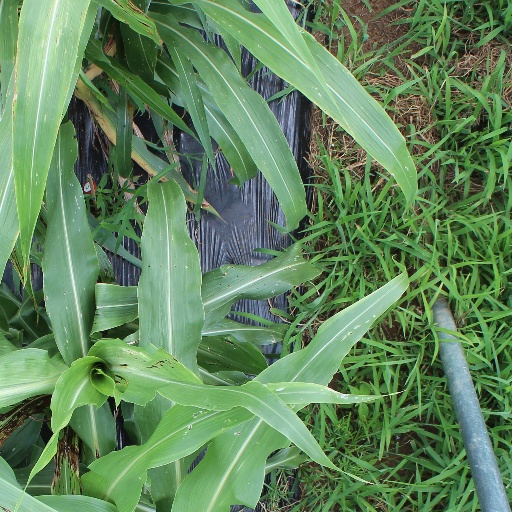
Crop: sorghum